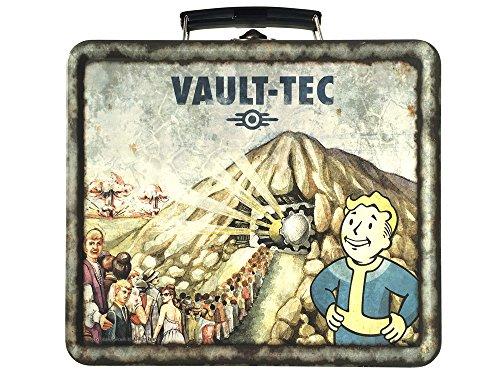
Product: FanWraps Fallout 4 Vault-Tec Weathered Tin Tote Replica
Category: Home & Kitchen | Kitchen & Dining | Storage & Organization | Travel & To-Go Food Containers | Lunch Boxes
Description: Anti-Rust Coating.
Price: $15.99
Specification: ProductDimensions:7.8x6.8x4inches|ItemWeight:12.6ounces|ShippingWeight:12.6ounces(Viewshippingratesandpolicies)|DomesticShipping:ItemcanbeshippedwithinU.S.|InternationalShipping:ThisitemcanbeshippedtoselectcountriesoutsideoftheU.S.LearnMore|ASIN:B0199OZG92|Itemmodelnumber:FWFO3001|Manufacturerrecommendedage:15-15years